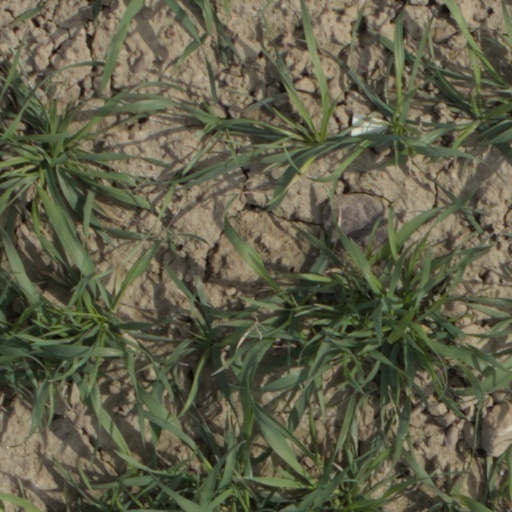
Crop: wheat